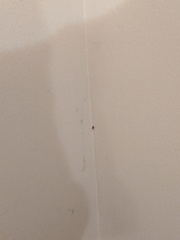
Species: Parasteatoda_tepidariorum